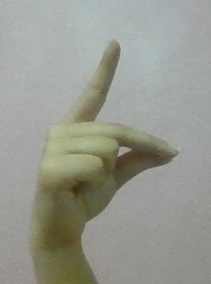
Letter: ta